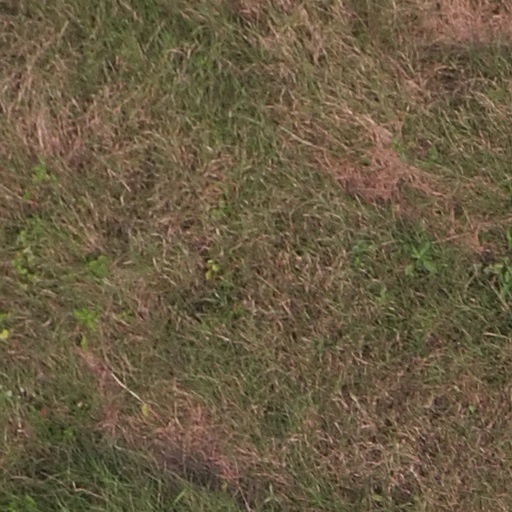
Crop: maize; corn